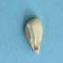
Maize quality: Bad